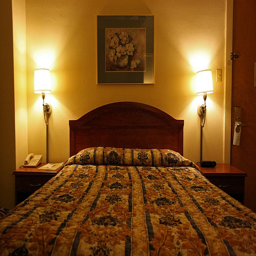
A bedroom with a bed, two nightstands, lamps and a painting.
A bed is lit by two light on each side.
The hotel room is clean and ready for the guests.
A floral print bedspread on a made bed with pillows
a large bed with two lamps beside it in a hotel room.